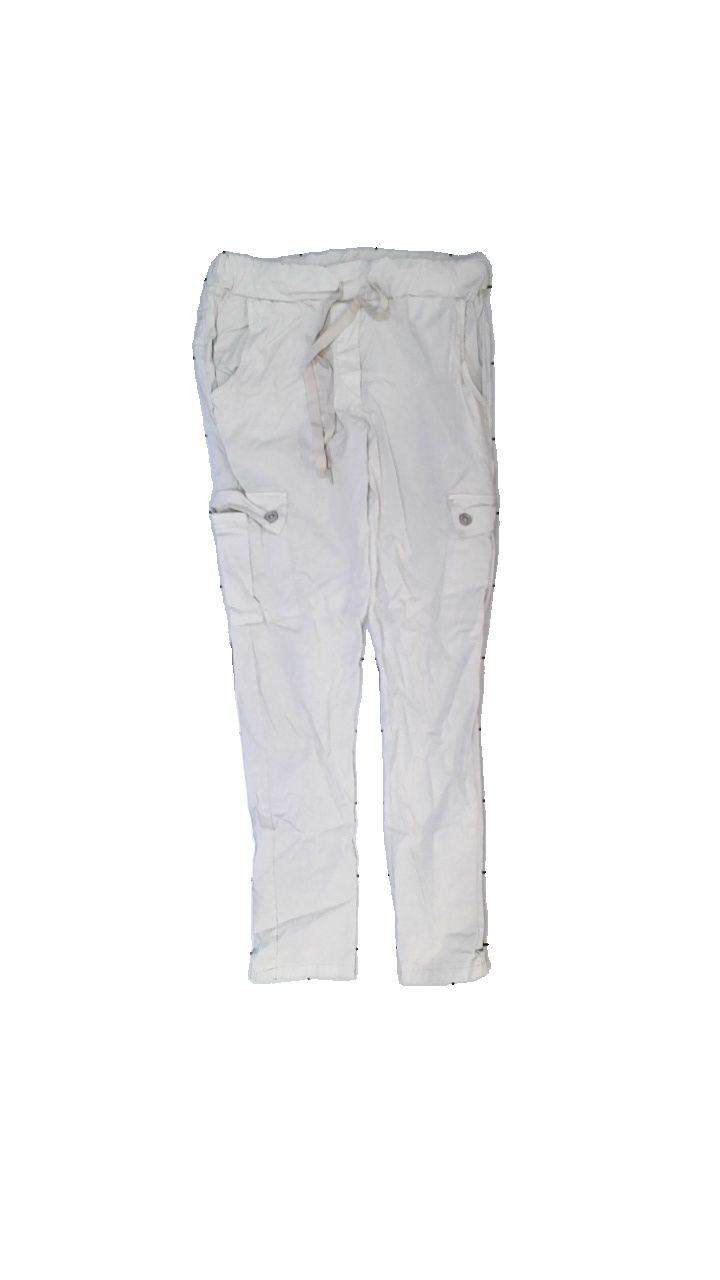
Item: Trousers (Ladies)
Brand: Mix By
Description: beige byxor, liten fläck fram
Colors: Beige
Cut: Regular
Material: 75% viscose 25% nylone
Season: All
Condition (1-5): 4
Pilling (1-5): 5
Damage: fläck
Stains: Minor
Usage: Reuse
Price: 50-100